Church of St. Catherine (Saint Petersburg)

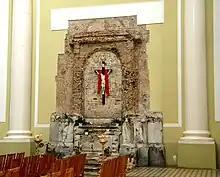
Following restoration, the right altar was preserved as a monument in the state it was in after years of neglect and deliberate destruction.

After a show trial prosecuted by Nikolai Krylenko that made headlines worldwide, the rector of St. Catherine's Church, Monsignor Konstanty Budkiewicz, was found guilty of anti-Soviet agitation for organizing nonviolent resistance against the First Soviet anti-religious campaign. He was shot by the OGPU in the Lubyanka Prison on Easter Sunday, 1923.